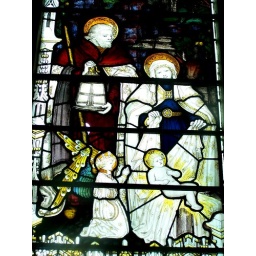
Kempe glass in the gallery windows - I think this church has possibly the most of this glass in any church.